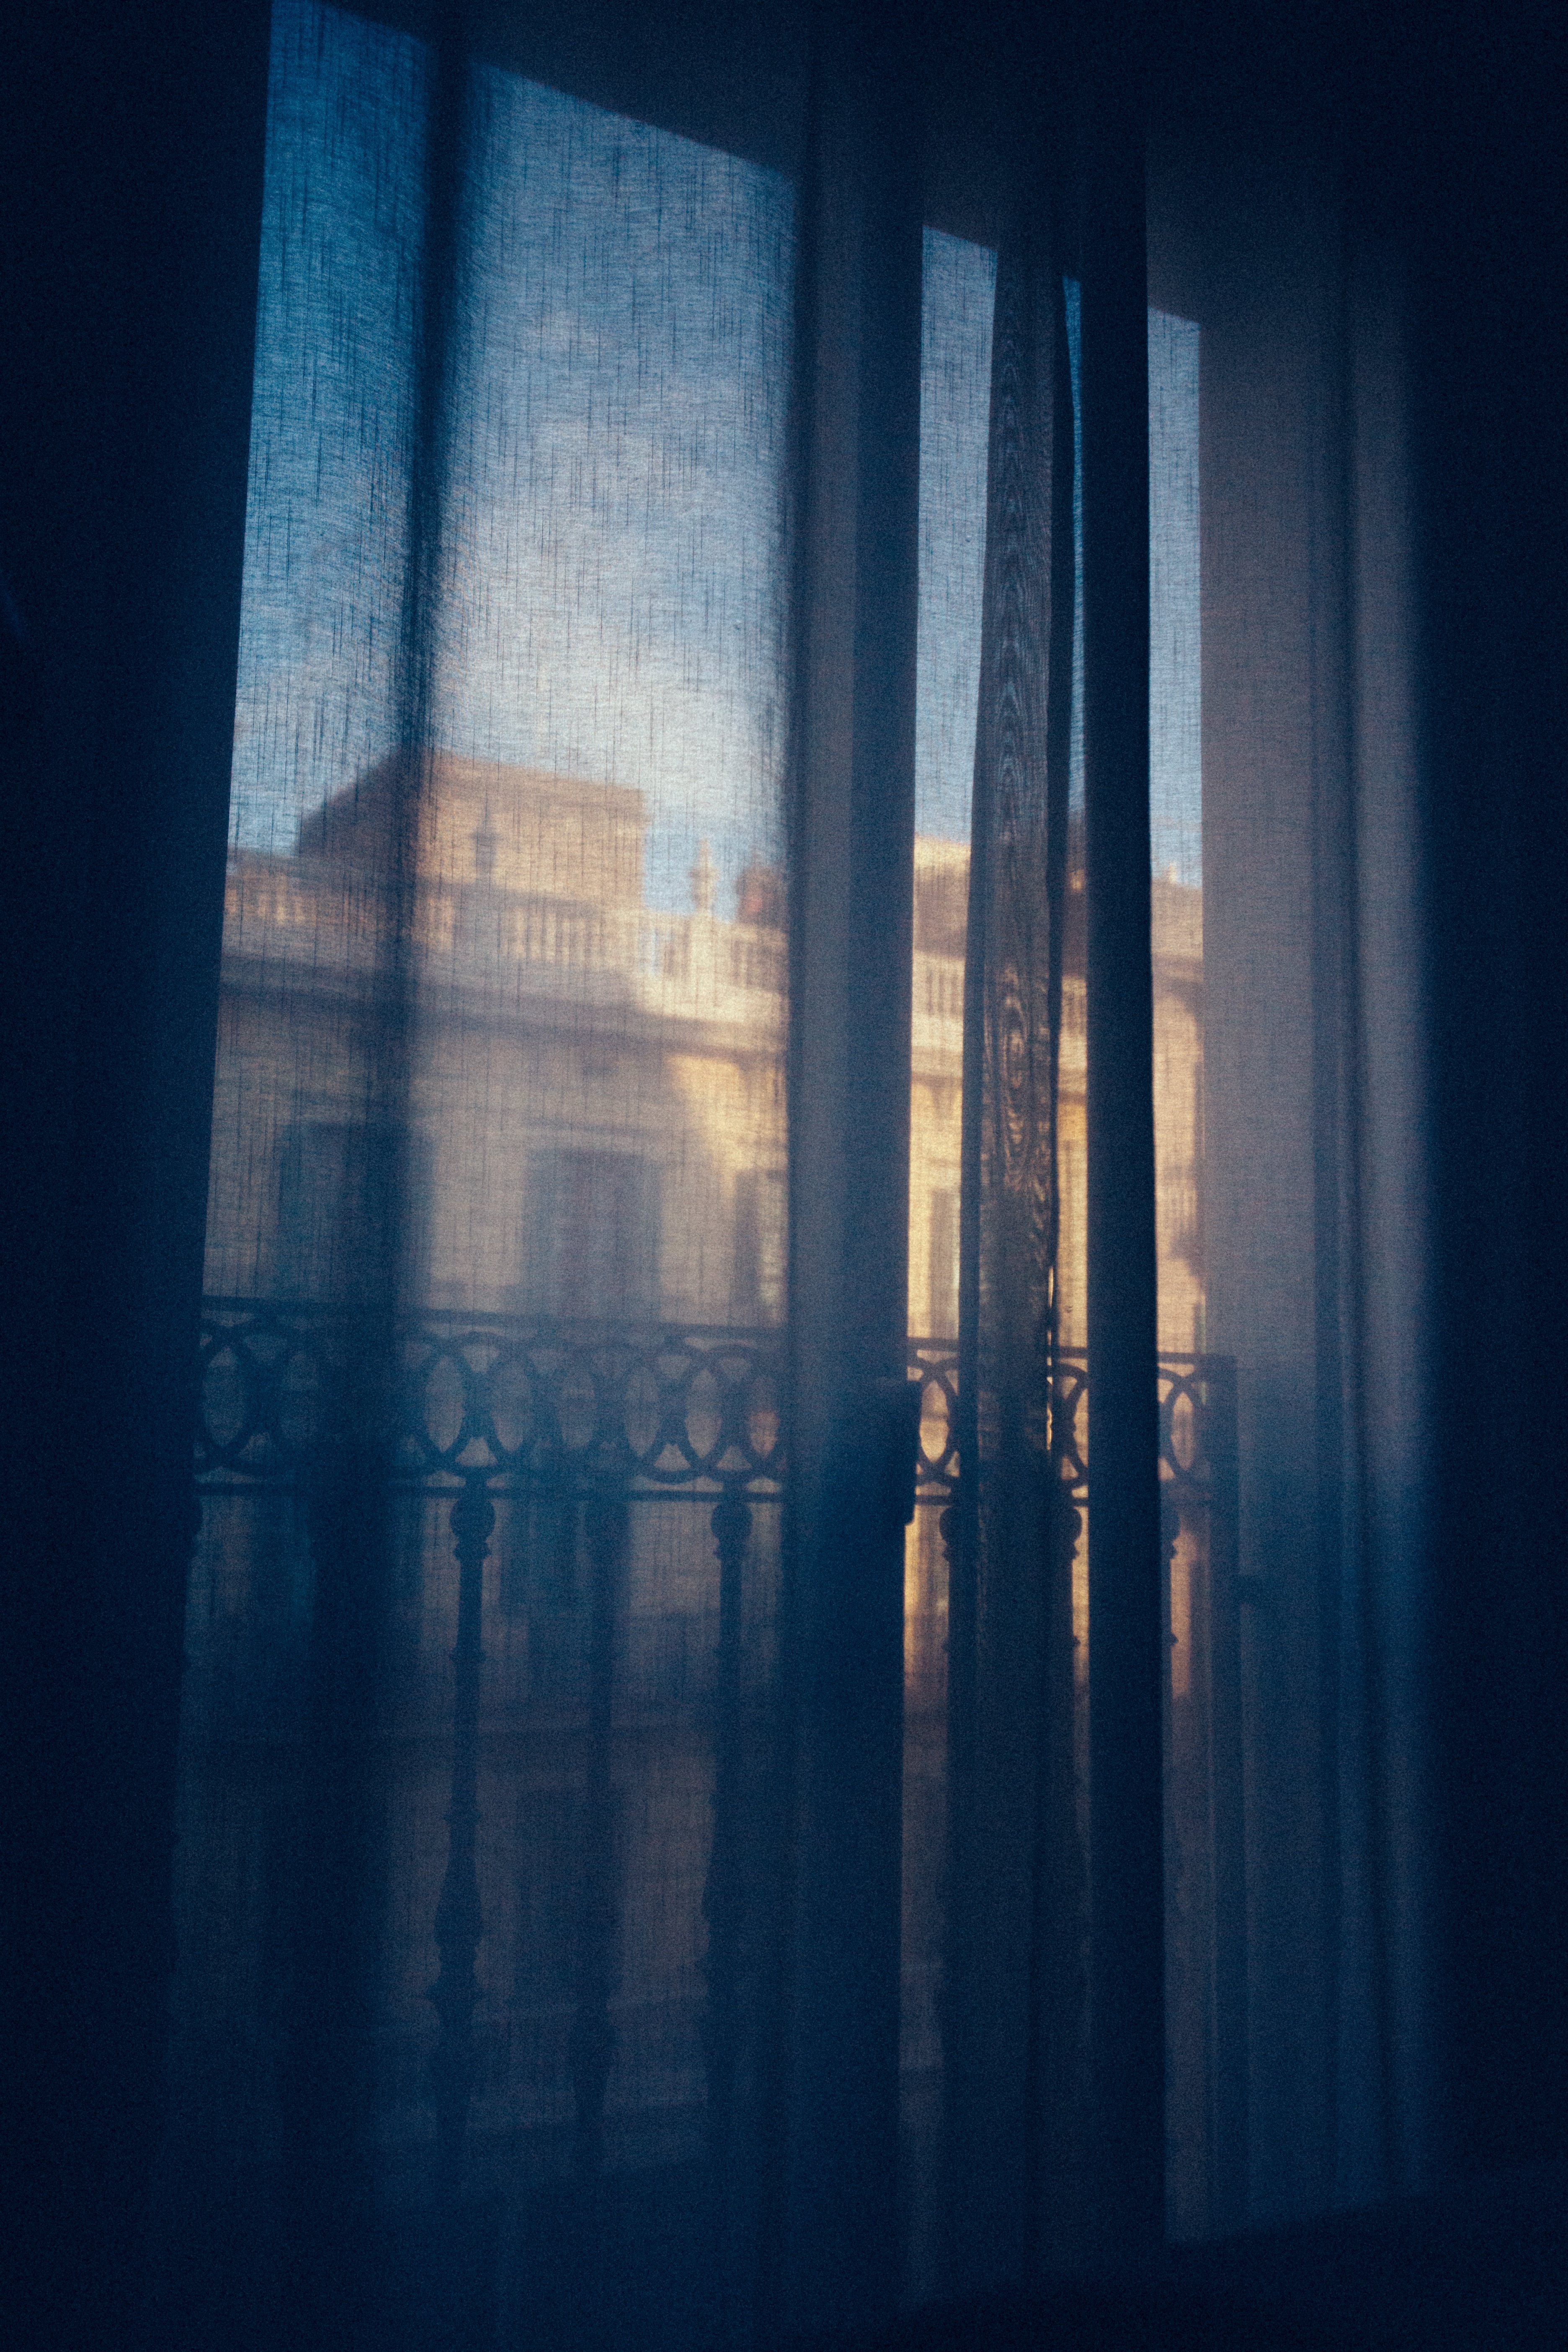
light, night, sunlight, morning, texture, interior, window, view, atmosphere, home, balcony, decoration, reflection, darkness, blue, room, decor, material, fabric, window frame, symmetry, elegant, curtains, shape, window view, drapes, atmospheric phenomenon